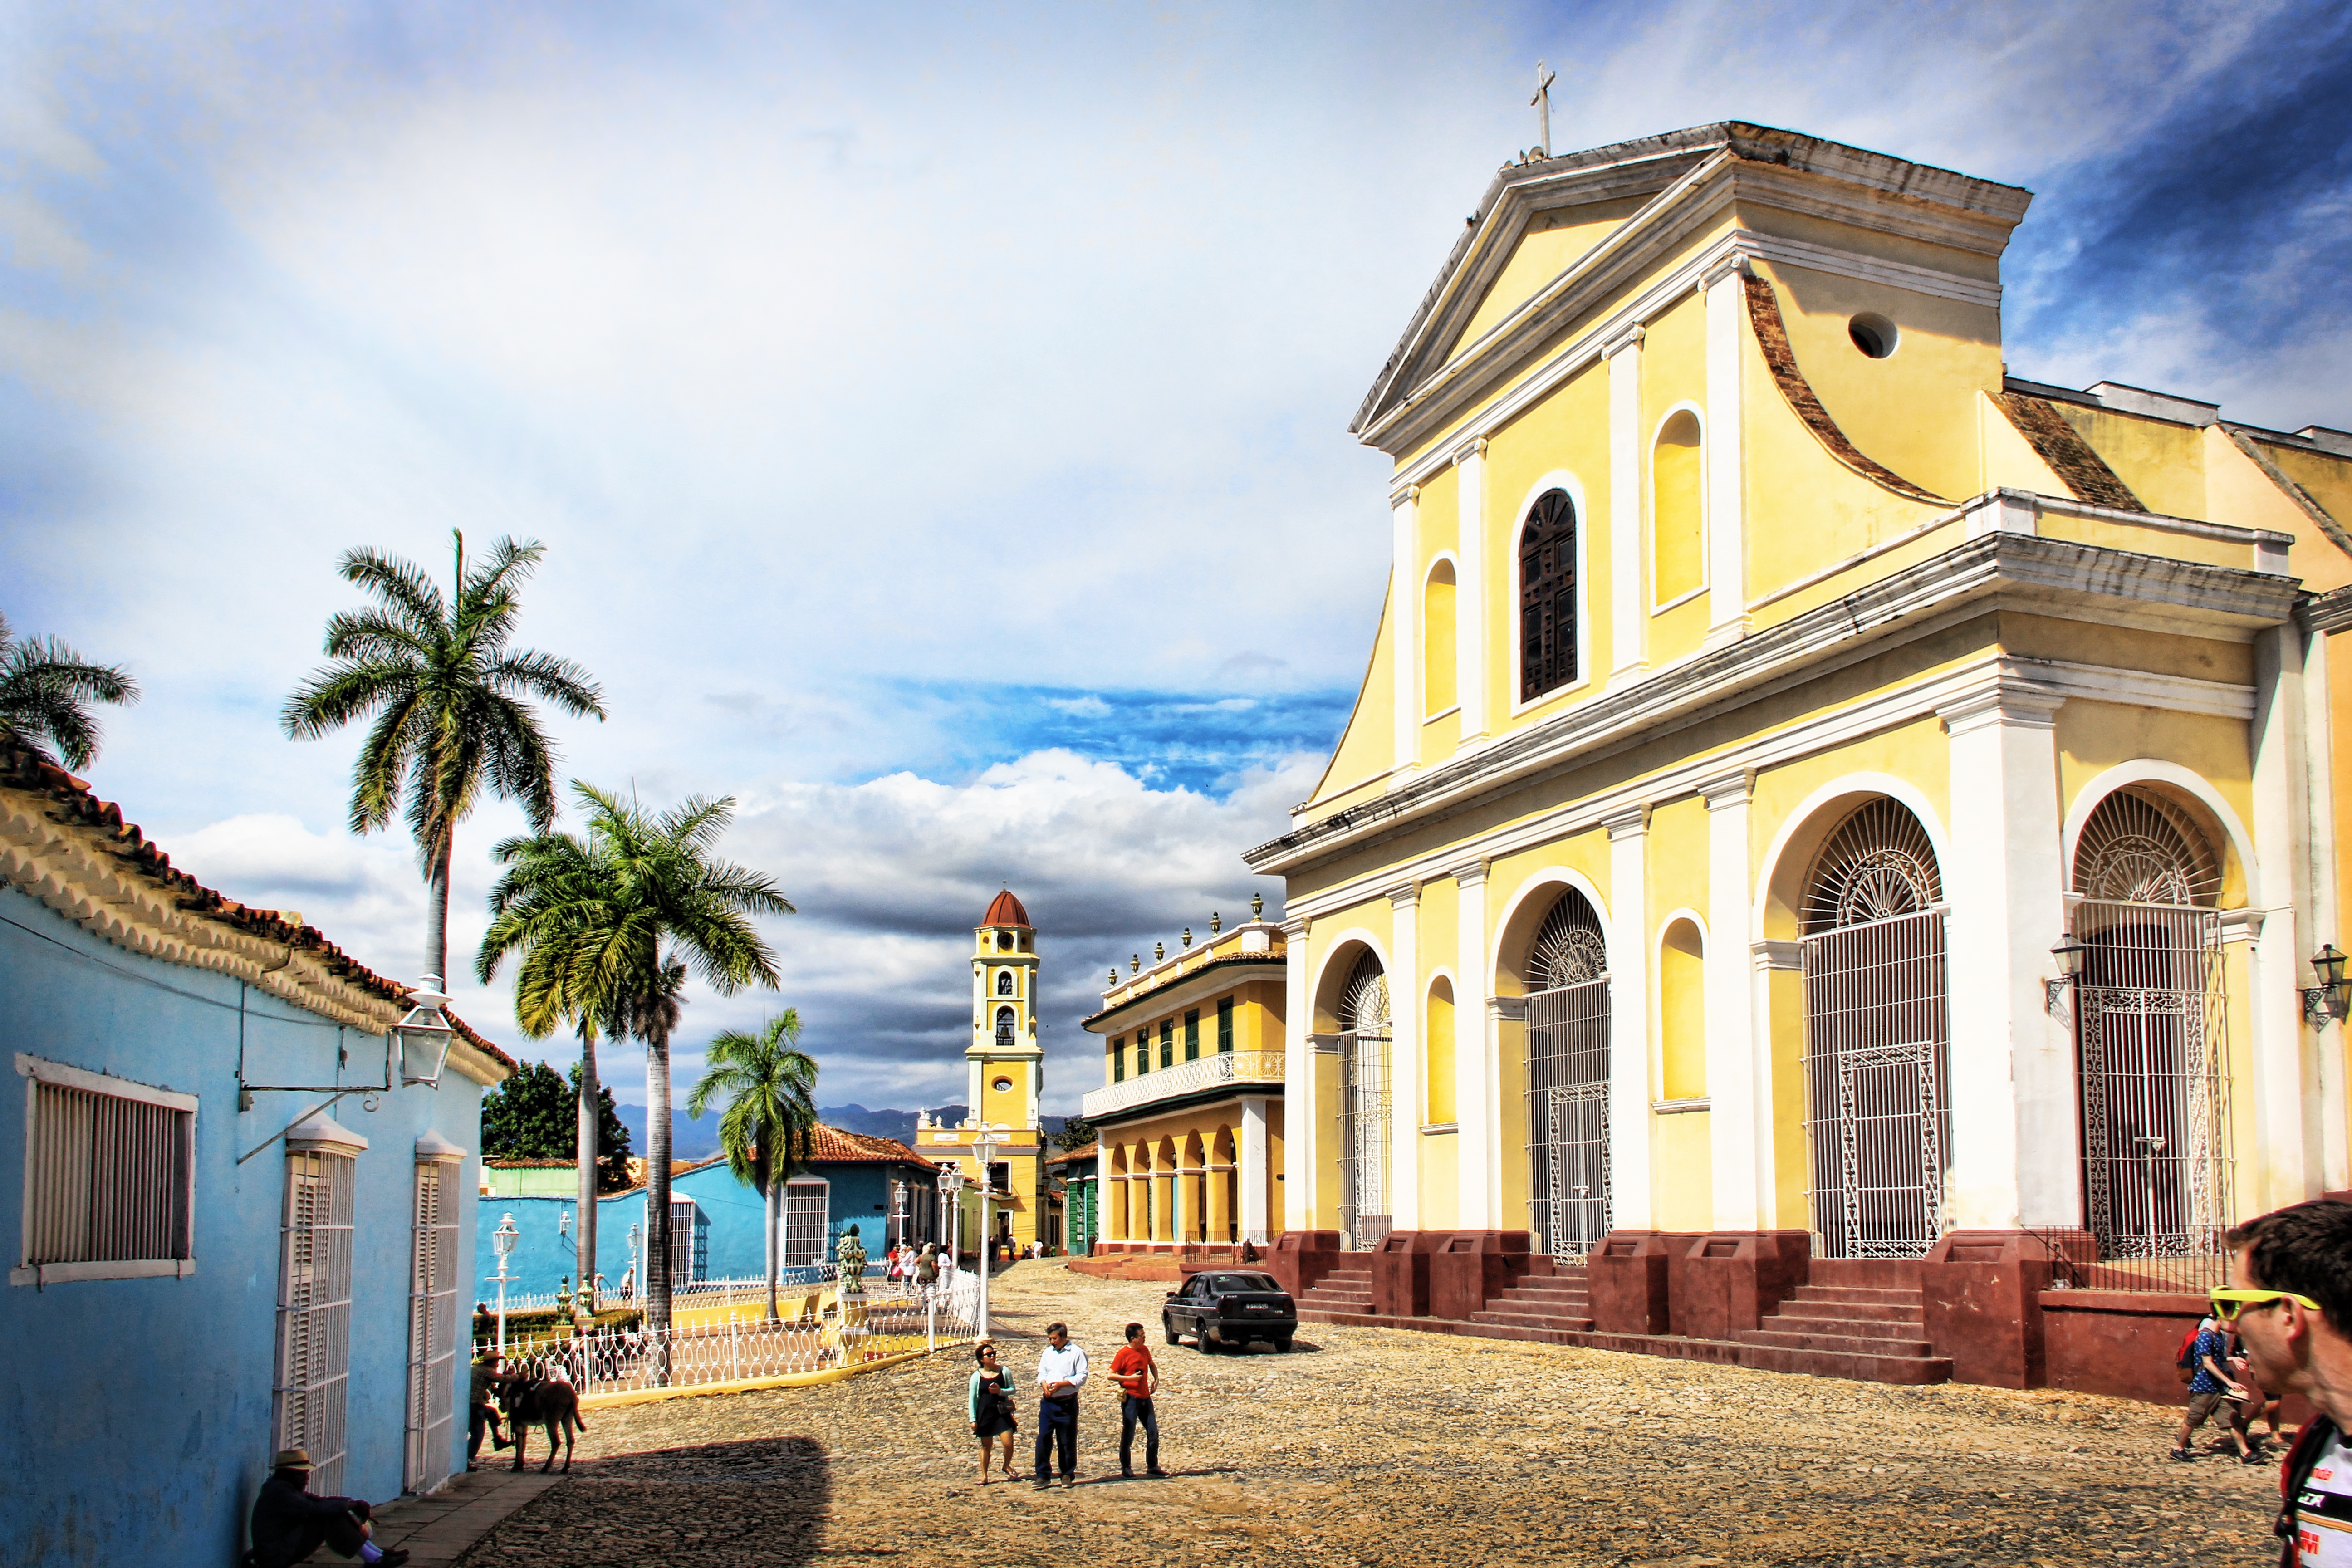
architecture, sky, mansion, house, town, building, palace, home, vacation, travel, holiday, landmark, facade, church, tourism, place of worship, cuba, estate, caribbean, cuban, trinidad, hdr image